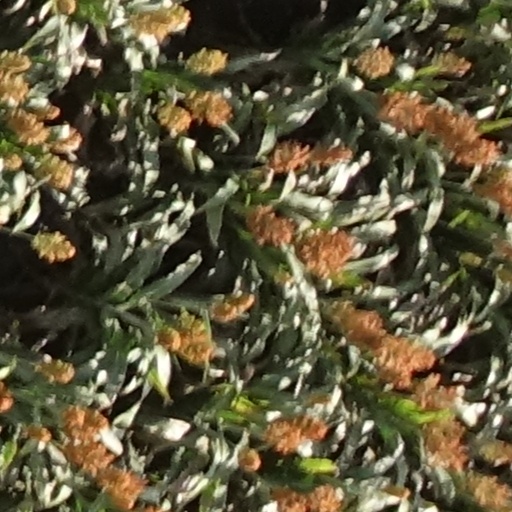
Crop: sorghum